Henry Killigrew (playwright)

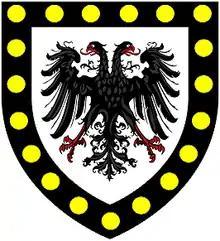
Arms of Killigrew: "Argent, an eagle displayed with two heads sable a bordure of the second bezantée". The bezantée bordure indicates a connection to the ancient Earls of Cornwall

Henry Killigrew (11 February 1613 – 14 March 1700) was an English clergyman and playwright. He became a chaplain to Charles I, and chaplain and almoner to James, Duke of York (the future James II). Following the Restoration, he became Master of the Savoy.